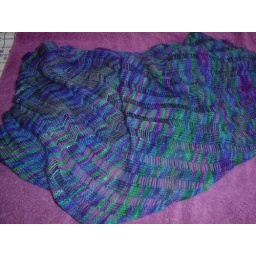
clapotis made with cherry tree hill sockittome in colorway Dusk.Needles used-Knit picks circular size us 7